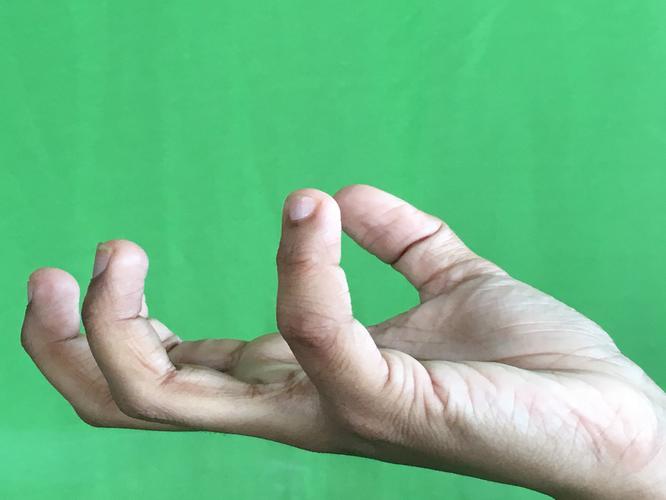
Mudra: Padmakosha
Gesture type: single_hand